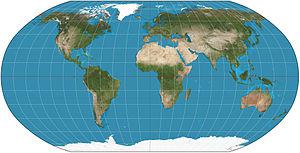
Cette liste recense différentes méthodes de projection cartographique.